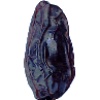
Label: Dates 1